Wausau, Wisconsin

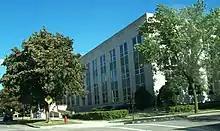
Wausau City Hall

Wausau has a mayor–council form of government. Eleven elected alderpersons comprise the city council, each representing one district of the city. The city council manages eight standing committees, including Parks & Recreation, Parking & Traffic, Finance, Human Resources, Public Health & Safety, Economic Development, Coordinating, and Capital Improvement & Street Maintenance.